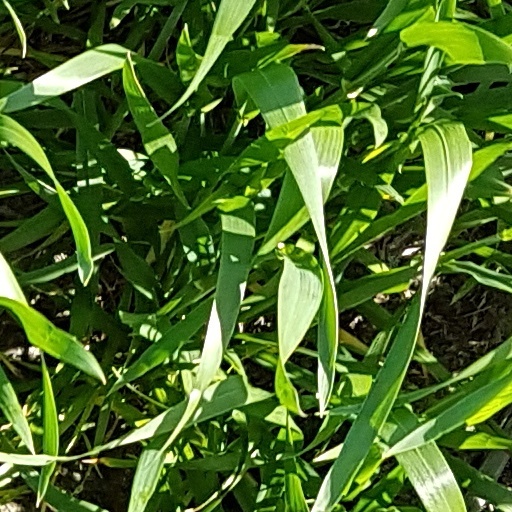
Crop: wheat